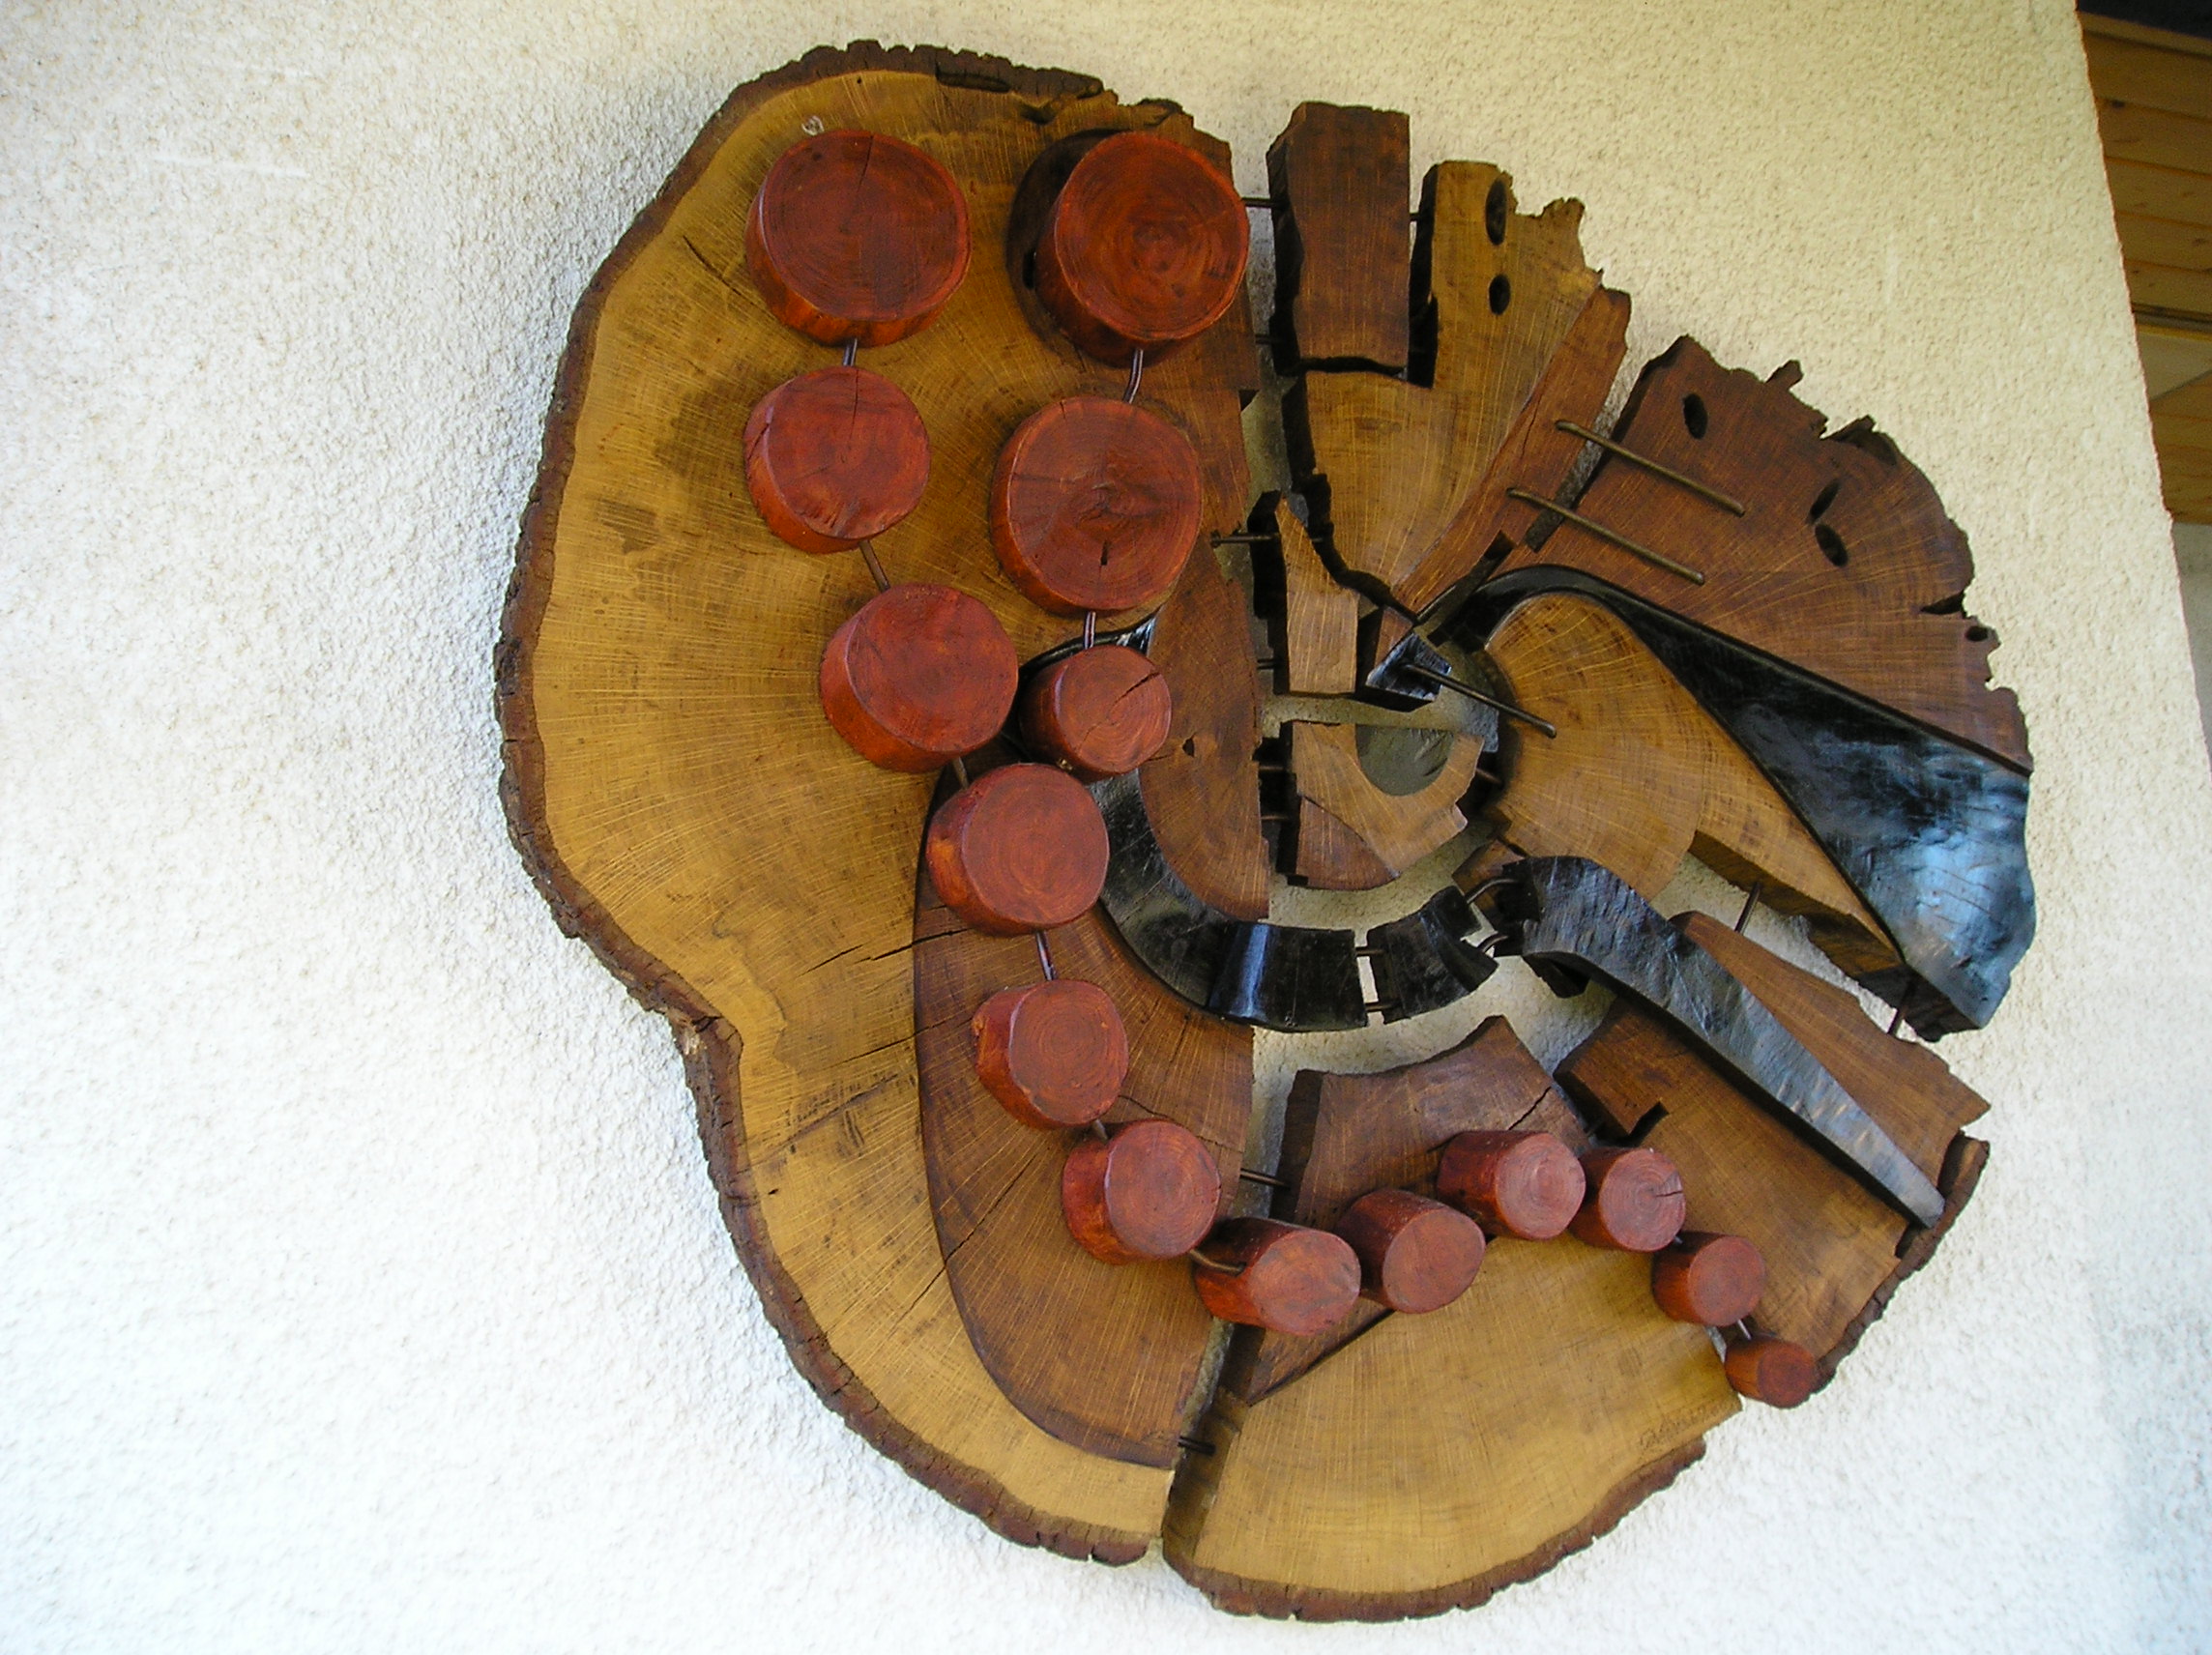
abstract, shoe